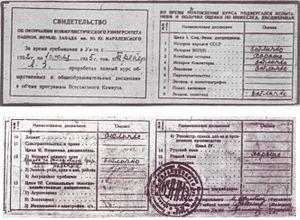
Certificat d'achèvement de l'Université communiste des minorités nationales de l'Ouest